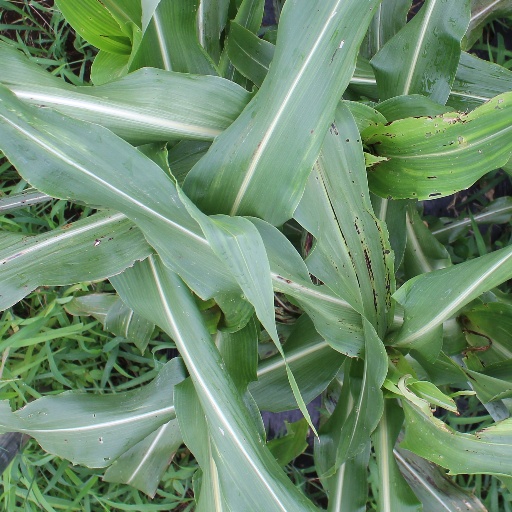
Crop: sorghum